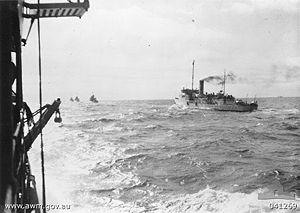
Durant la Seconde Guerre mondiale, plusieurs opérations de l'Axe se déroulent dans les eaux australiennes. Au total, 54 sous-marins et navires de guerre allemands et japonais ont évolué dans les eaux australiennes entre 1940 et 1945, attaquant bateaux et ports. Parmi les opérations les plus connues figurent la bataille entre le Sydney et le Kormoran en 1941, le bombardement de Darwin par des avions de la marine japonaise en février 1942 et l'attaque dans la baie de Sydney effectuée par des sous-marins de poche japonais en mai 1942. À cela s'ajoutent les pertes subies par la marine civile des Alliés dont plusieurs bateaux sont coulés ou endommagés dans les eaux australiennes. Des sous-marins japonais bombardent plusieurs ports et des avions de reconnaissance basés sur les sous-marins japonais survolent plusieurs capitales d'État australiennes.